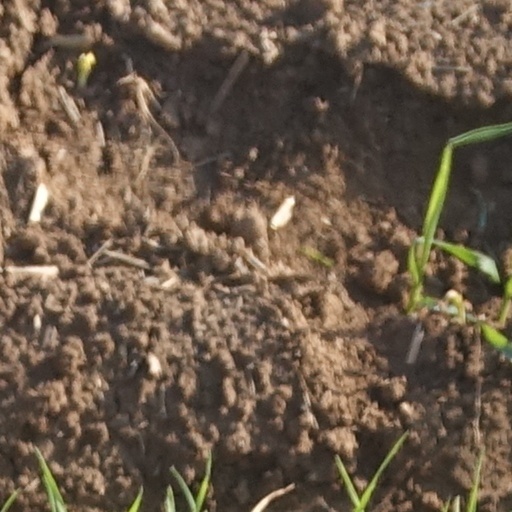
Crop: wheat